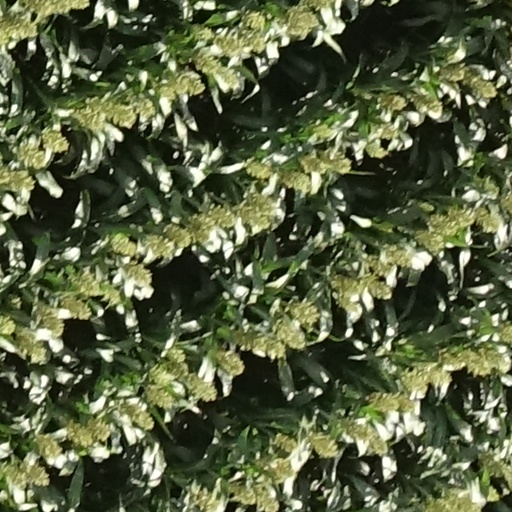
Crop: sorghum